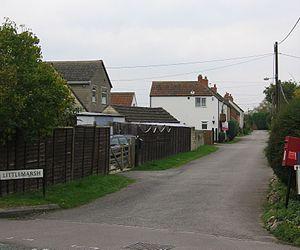
Semington est un village et une paroisse civile dans le Wiltshire, en Angleterre. Le village est situé à environ 3 km au sud de Melksham et environ 5 km au nord-est de Trowbridge.